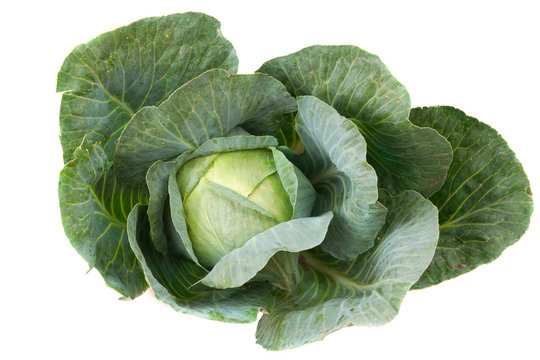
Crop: unknown
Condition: cabbage